Ricky Brown

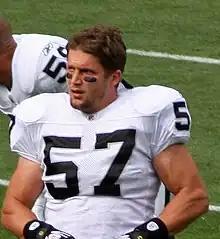
Brown with the Oakland Raiders

Richard Gerald Brown (born December 27, 1983) is an American former professional football player who was a linebacker in the National Football League (NFL), primarily for the Oakland Raiders. He is currently the Special Teams Coordinator and Outside Linebackers Coach for Navy. He played college football for the Boston College Eagles.